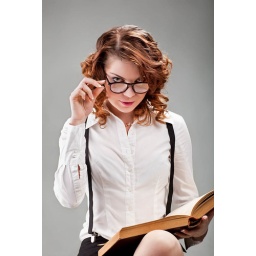
pretty young woman in glasses with a book